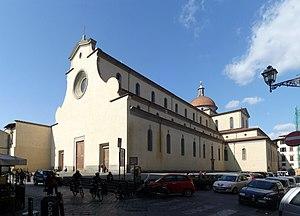
L'Oltrarno est la rive gauche de l'Arno qui passe à Florence et son quartier se nomme en florentin le Diladdarno.